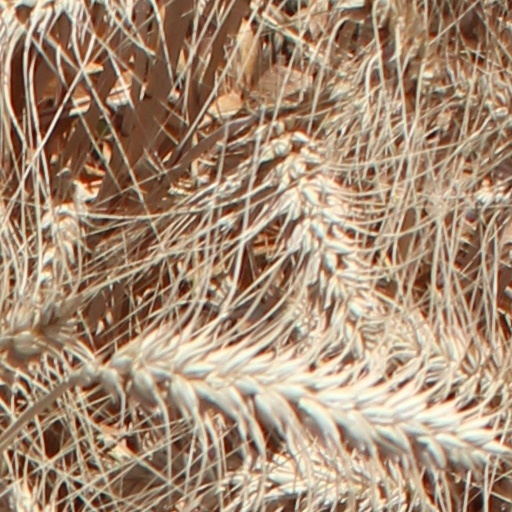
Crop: wheat